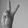
ASL letter: V